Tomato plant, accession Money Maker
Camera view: vertical (180 deg); turntable rotation: 30 degrees
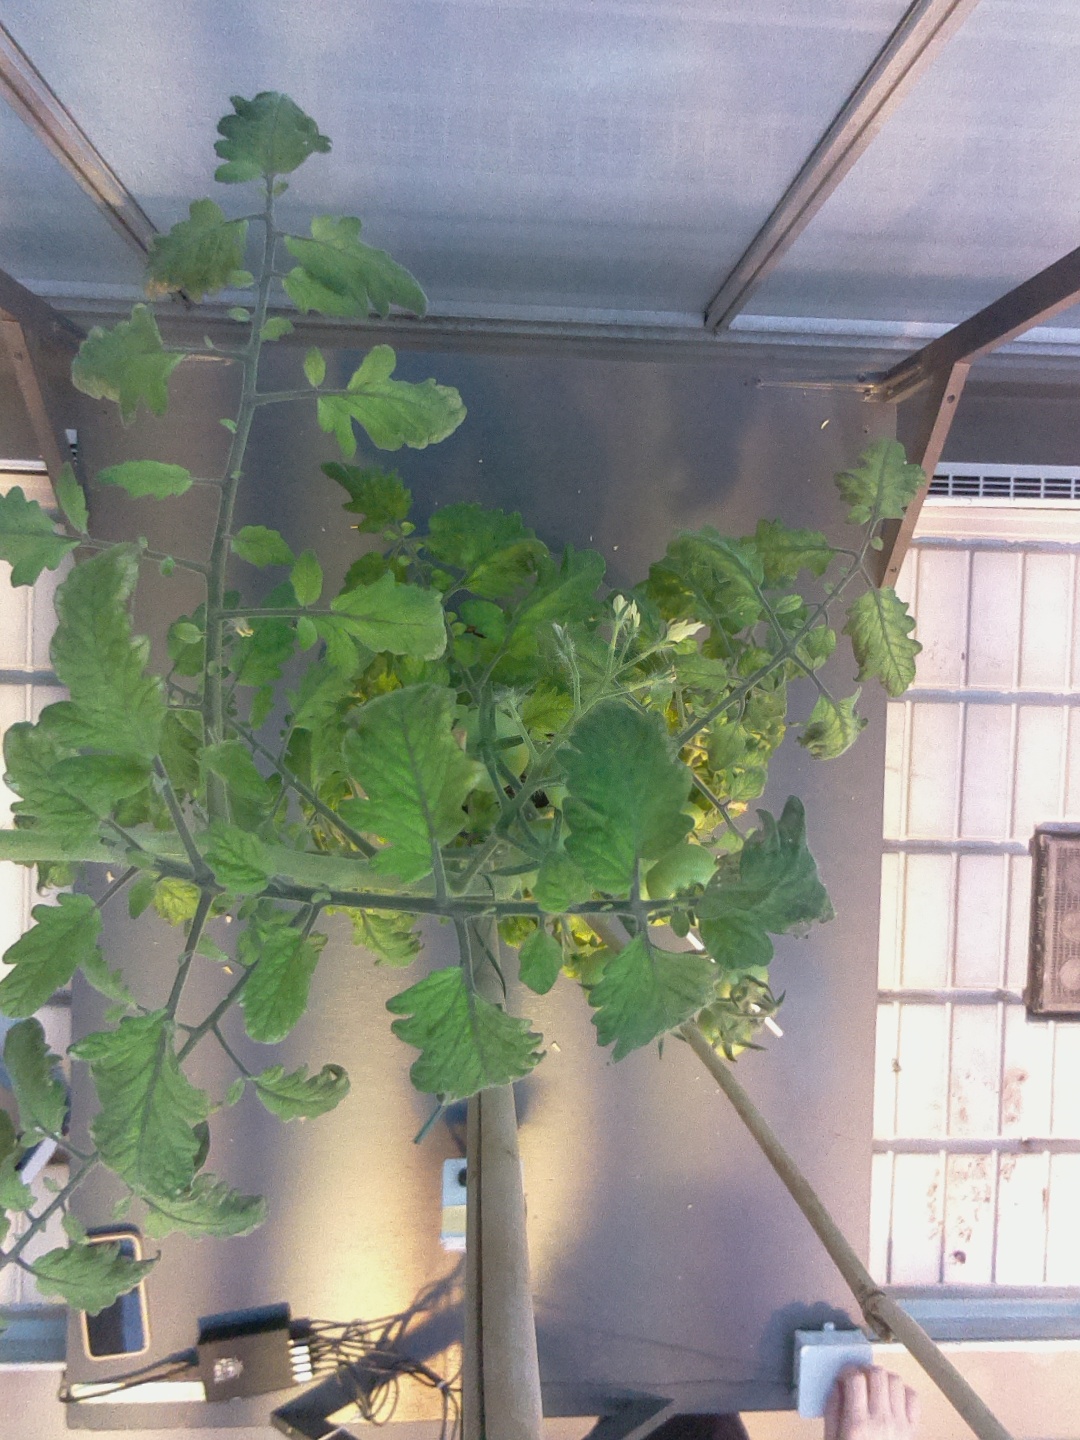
BBCH growth stage 77: 70%-80% of final fruit size